Whitman Mills

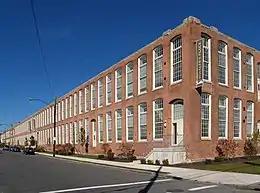

The Whitman Mills are a historic mill complex on the banks of the Acushnet River north of central New Bedford, Massachusetts. The mill yard is bounded by Riverside Street, Manomnet Street, Coffin Street, and the river. It is just one of a group of mill complexes developed by William Whitman in the area around the turn of the 20th century. This particular grouping, including two large mills, an office, and several outbuildings, was built between 1896 and 1917, with most of those original buildings still standing. The mills operated until 1932, when the Whitman Company went bankrupt. The complex was nearly demolished in the 1950s, but has since been subdivided and occupied by a succession of smaller businesses.